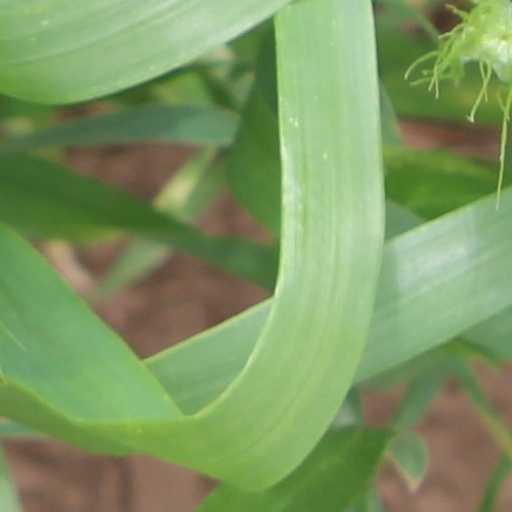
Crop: wheat